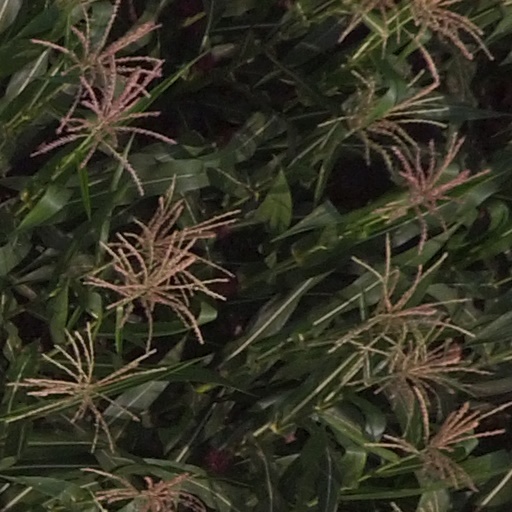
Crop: maize; corn